Indian rupee

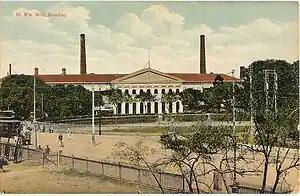
A postcard depicting the Bombay Mint.

The Government of India has the only right to mint the coins and one rupee note. The responsibility for coinage comes under the Coinage Act, 1906 which is amended from time to time. The designing and minting of coins in various denominations is also the responsibility of the Government of India. Coins are minted at the four India Government Mints at Mumbai, Kolkata, Hyderabad, and Noida. The coins are issued for circulation only through the Reserve Bank in terms of the RBI Act.